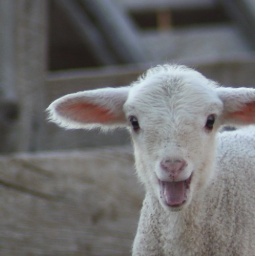
This little boy is wildly chasing around the field after a wild day of snowstorms.